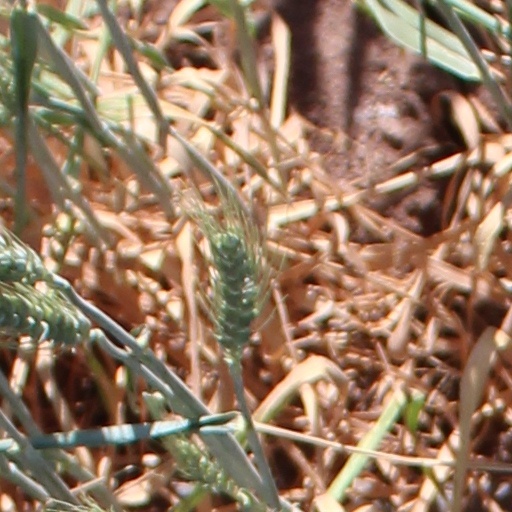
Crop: wheat